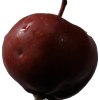
Label: Apple 18